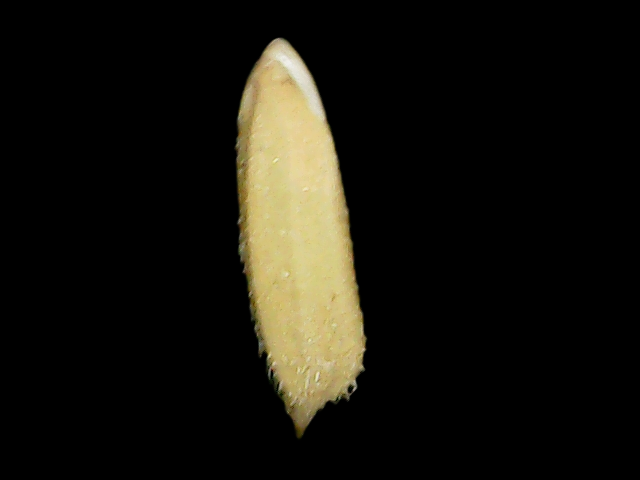
Rice variety: Binadhan23